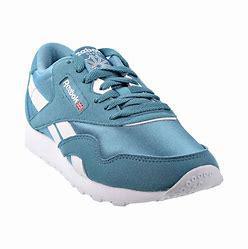
Brand: Reebok
Model: Classic Nylon